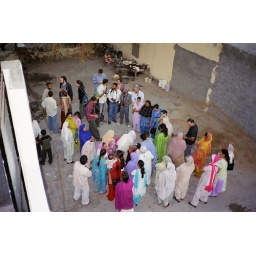
A view of the wedding party from the balcony of Sanj's family's house in the village.